Bukka Raya I

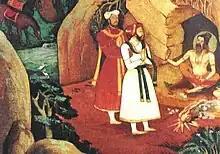
Harihara and Bukka meeting Vidyaranya

Bukka Raya I (reigned 1356–24 February 1377) was an emperor of the Vijayanagara Empire from the Sangama Dynasty. He was a son of Bhavana Sangama, claimed by Harihara II to be of Yadava clan of Chandravamsa Kshatriya